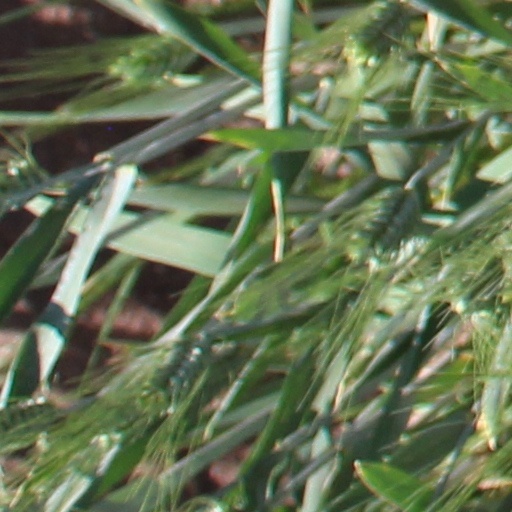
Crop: wheat